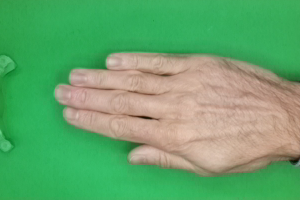
Label: paper